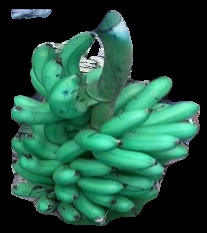
Variety: rasbale
Grade: grade1